AD700

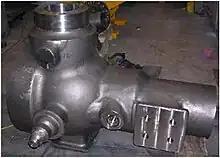
Fully machined Alloy 625 turbine inlet valve casting produced by Goodwin Steel Castings Ltd (UK)

The extended testing of key components is to enable performance data (manufacturing, bending and welding) to be gathered on a range of advanced materials including T24, HCm12, TP310 N, HR3c, Alloy 714, Alloy 617 and Alloy 740. The test program of approximately 20,000 operating hours will provide data on: